Akif Šeremet

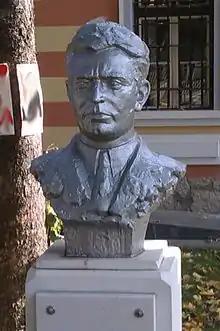
A statue of Šeremet in Kladanj

Akif Šeremet (19 September 1895 – 19 April 1939) was a Bosnian communist activist, known as the "Red Professor".